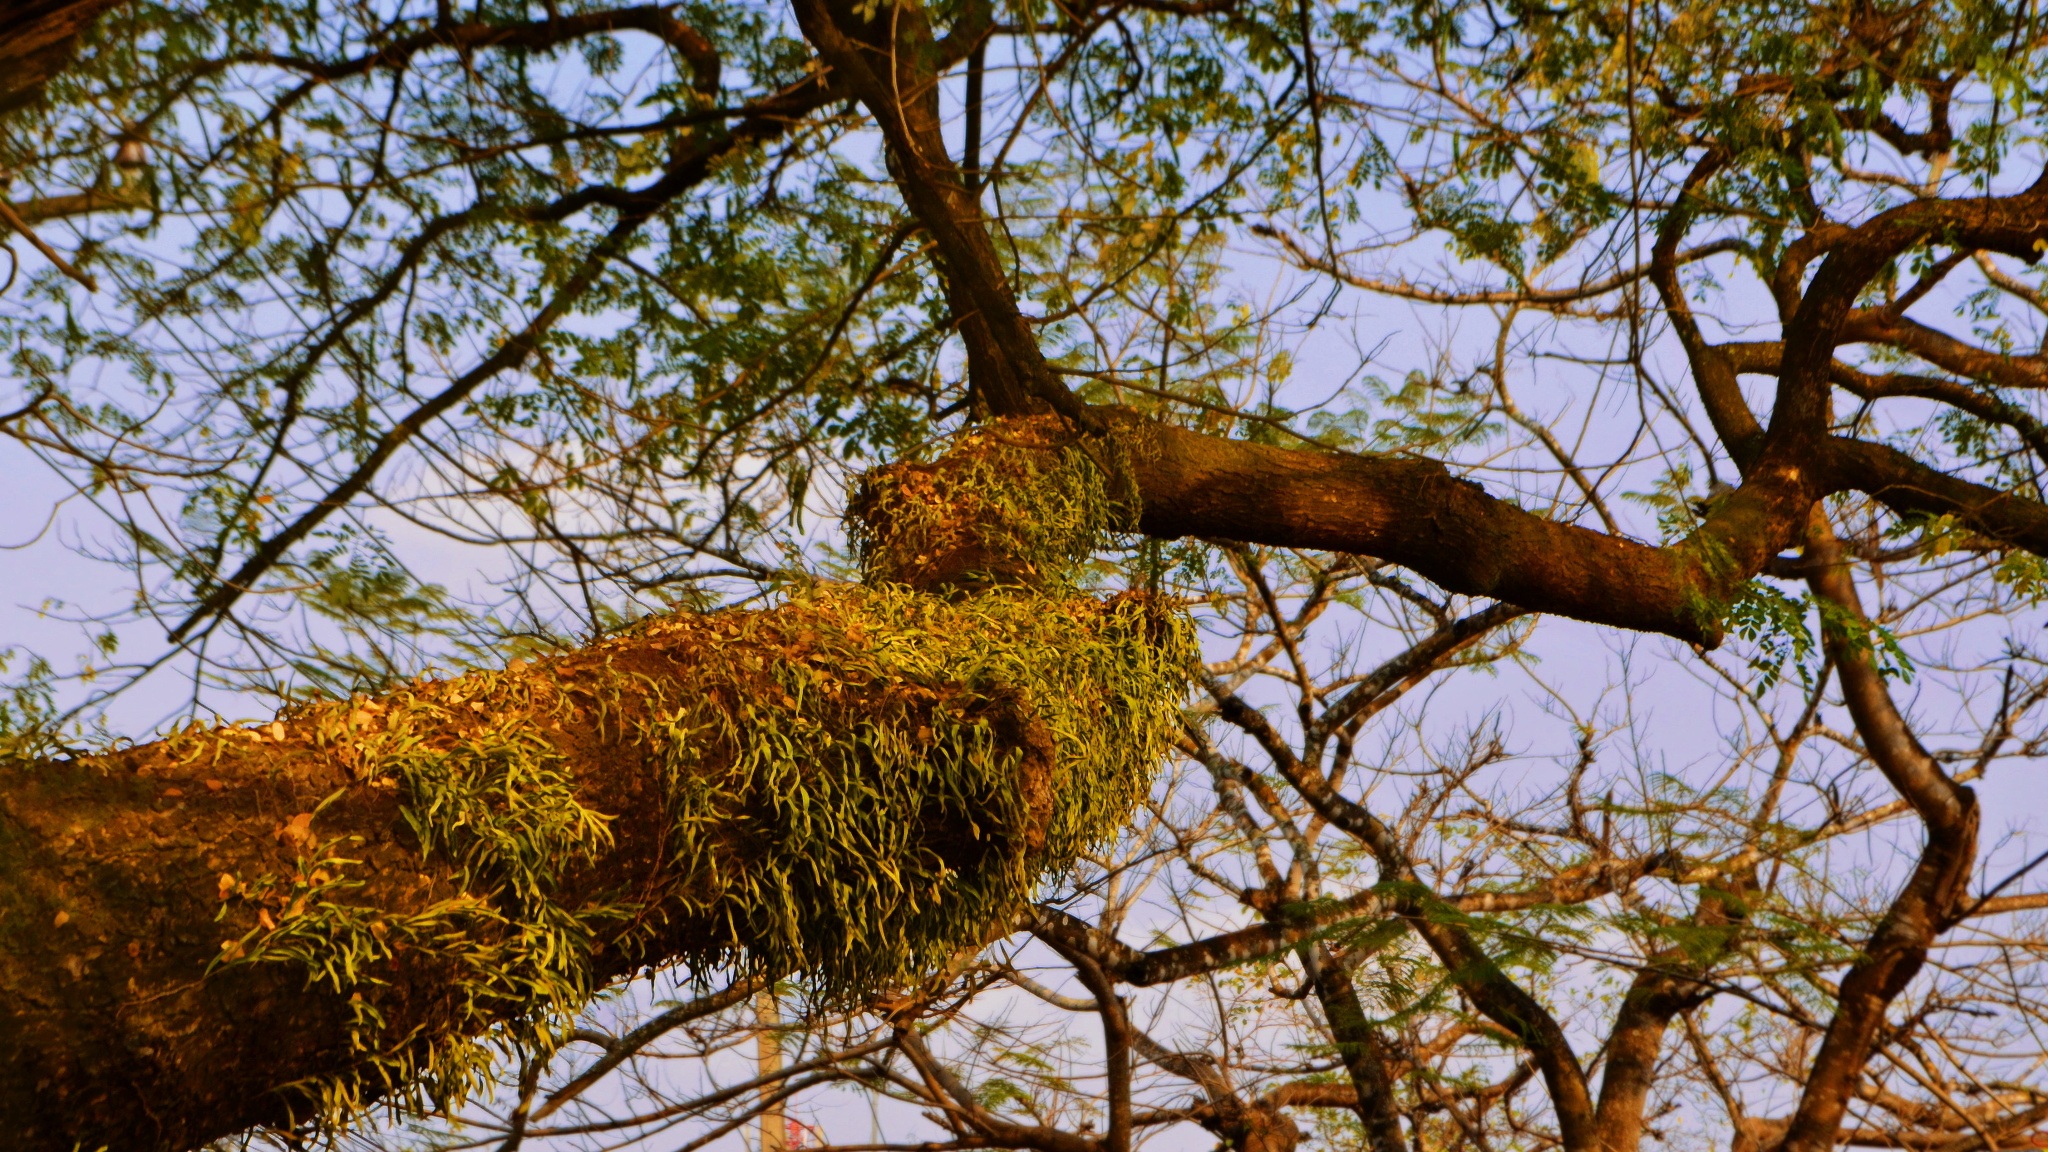
tree, nature, forest, branch, light, plant, sky, leaf, flower, shade, wildlife, evening, orange, spring, green, tropical, autumn, shadow, brown, blue, flora, season, savanna, fern, under, magenta, top, woody plant